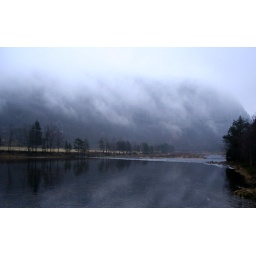
Took a van via Norway to my new house in Sweden